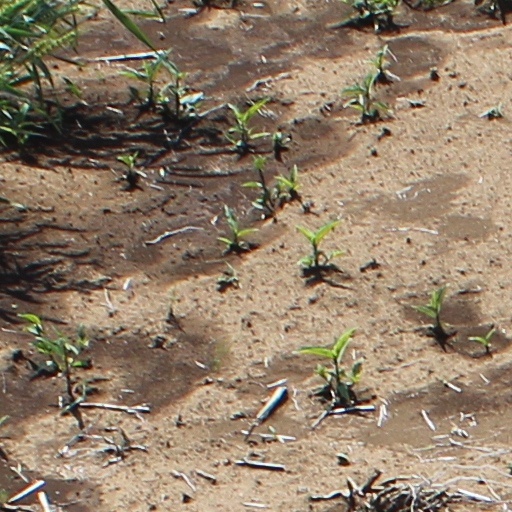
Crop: wheat